Young Thor

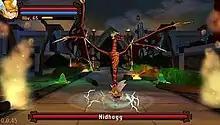
A child with a golden, winged hat is seen with lightning emanating around him as a large, orange dragon spreads it wings behind him.

The game is a side-scroller beat 'em up and is broken up into four levels. Players control the Norse god Thor and unleash his lightning magic and powerful hammer, Mjölnir, to blast any foes in his way. As the game progresses, Thor gains XP which increases his character stats; however, the stats are not customizable, leading "Joystiq" to comment, "leveling seems to exist for the sole purpose of encouraging replays. Somebody out there will want to achieve a level 100 character, right?" Each level introduces new types of enemies and new complicated platform layouts. Treasures are hidden in certain levels which, if found, grant Thor powers such as extra health and magic regeneration, or the ability to double jump. Levels must be repeated multiple times both to find the treasures and to gain enough experience to defeat tougher enemies in later levels. To explain the Norse mythology present in the game, as the game progresses players unlock dictionary entries which can be accessed through the extras section of the game's menu.